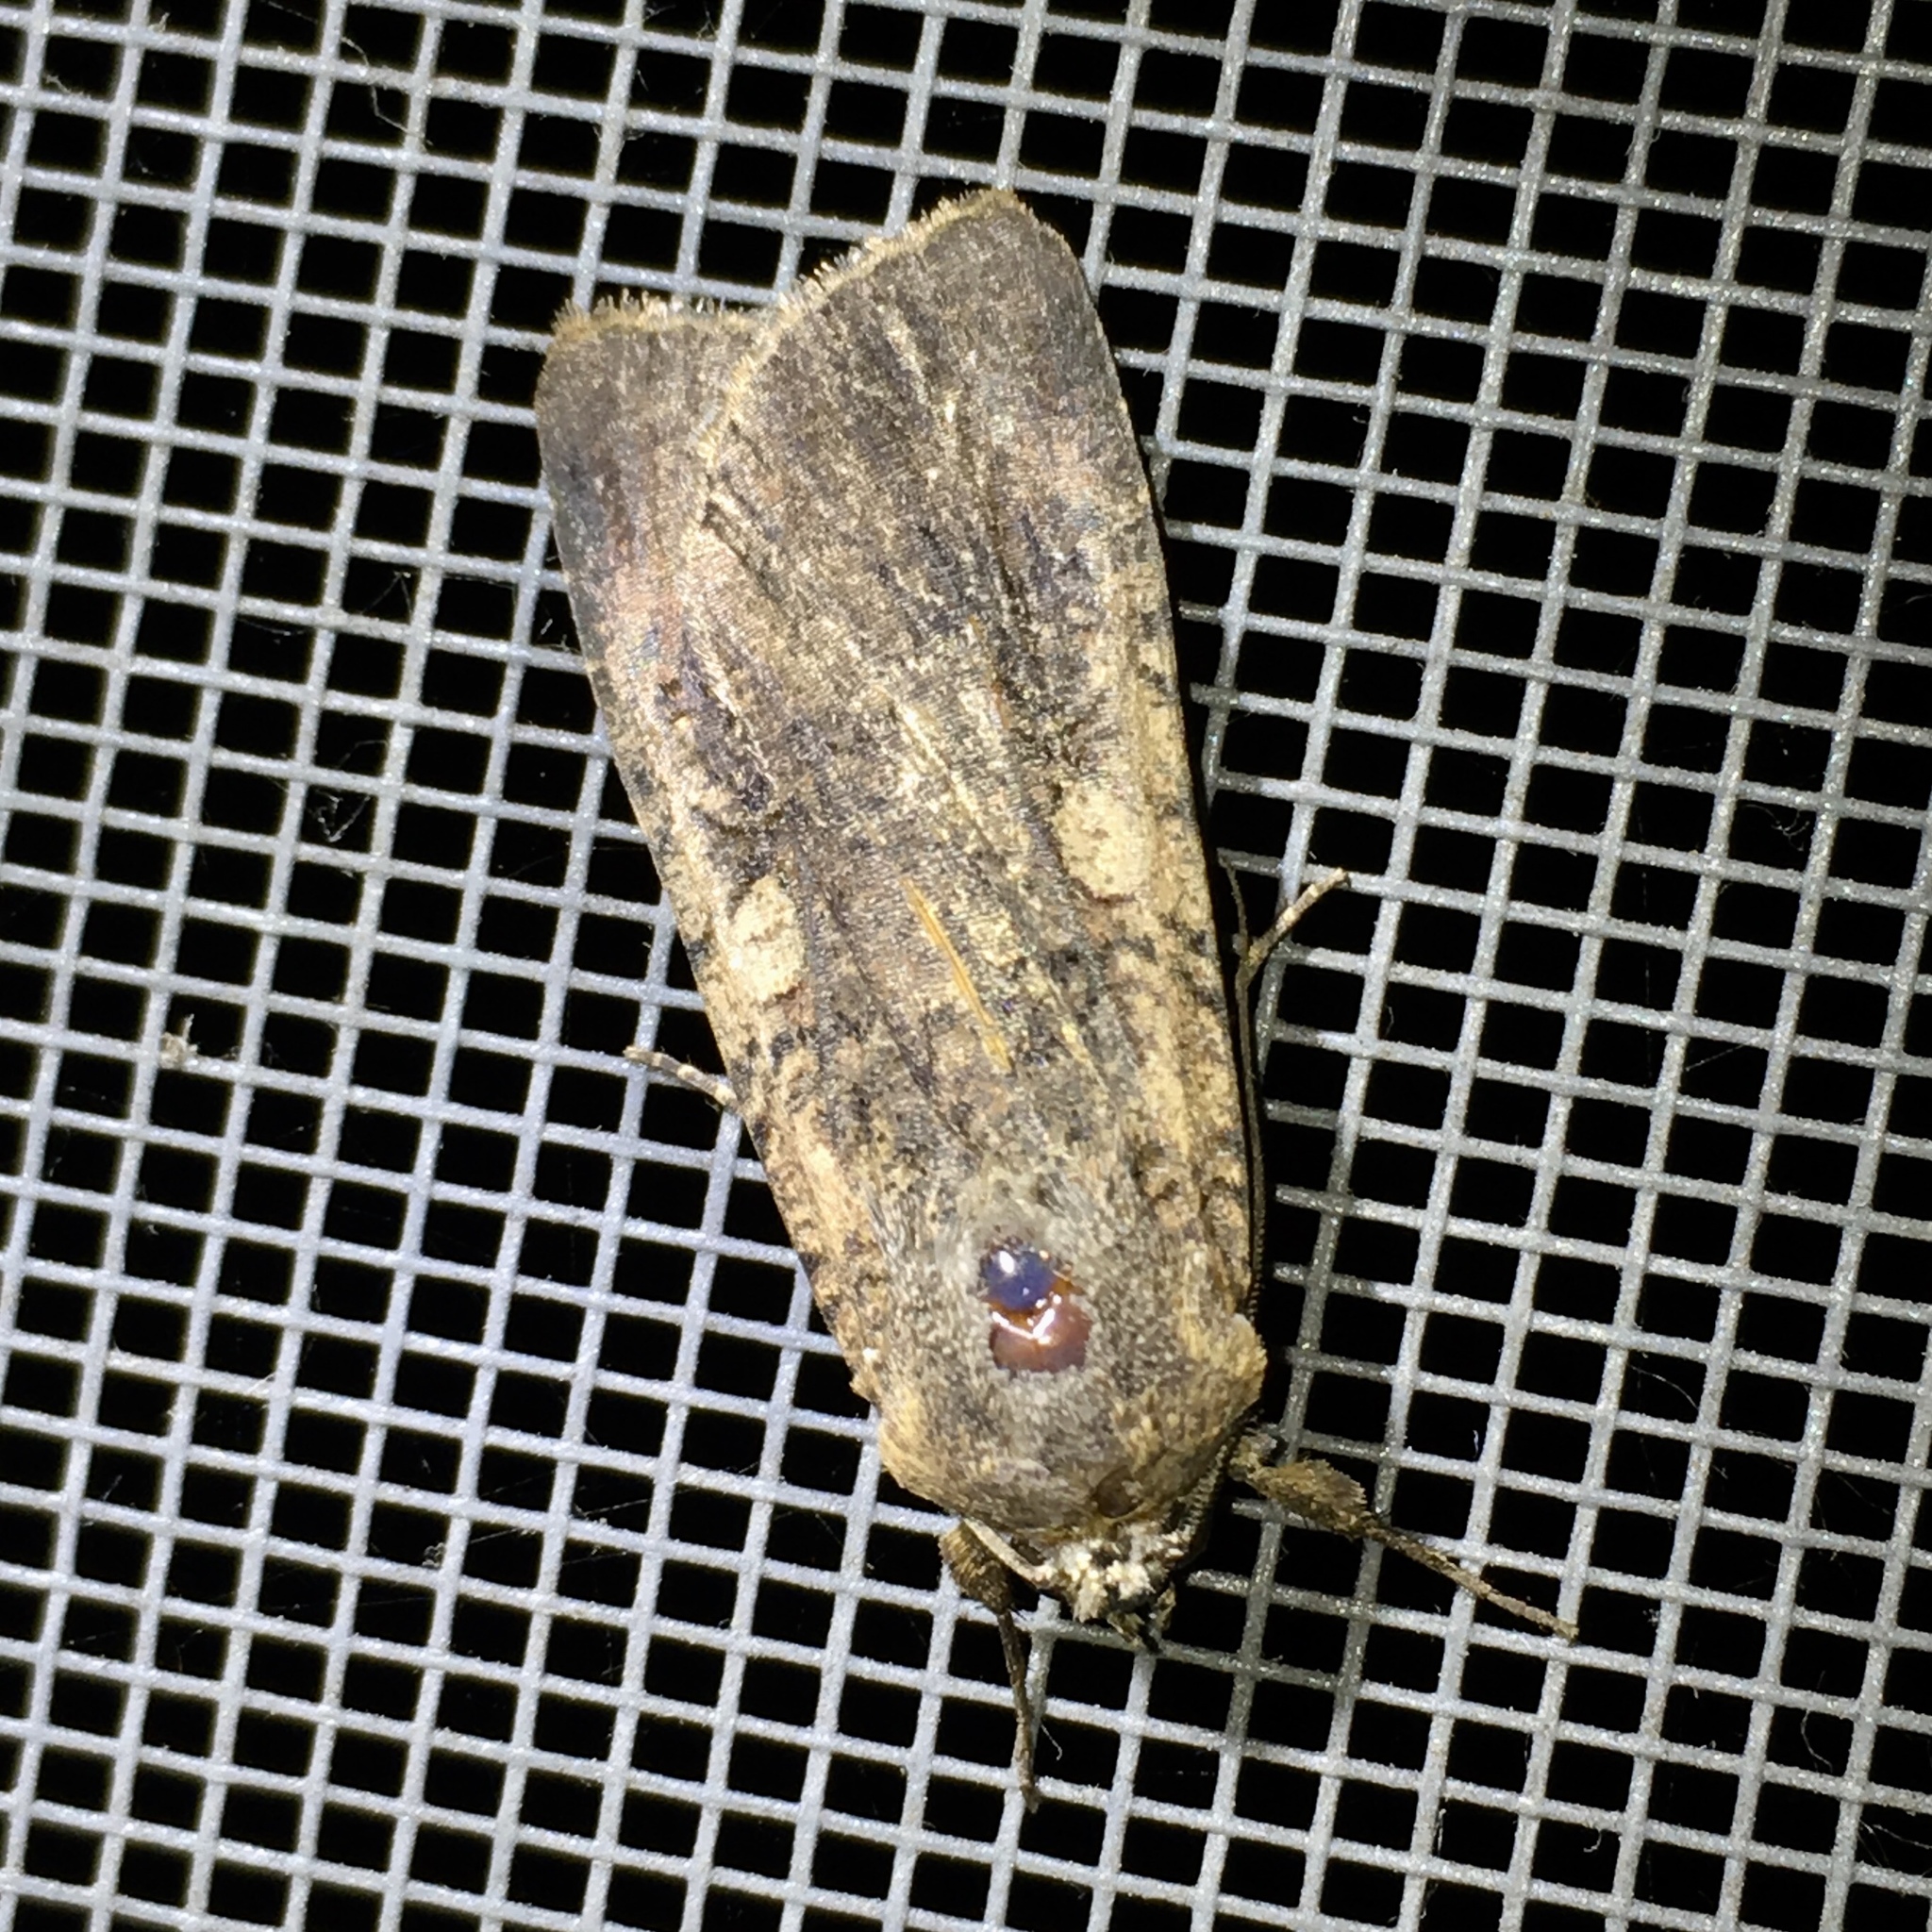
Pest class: cutworms